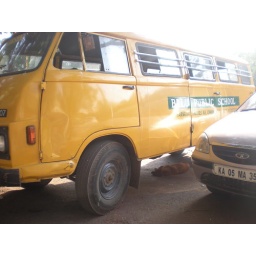
A dog under every van